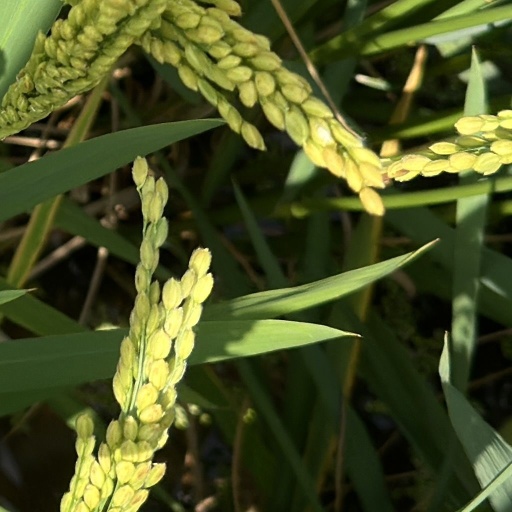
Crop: rice